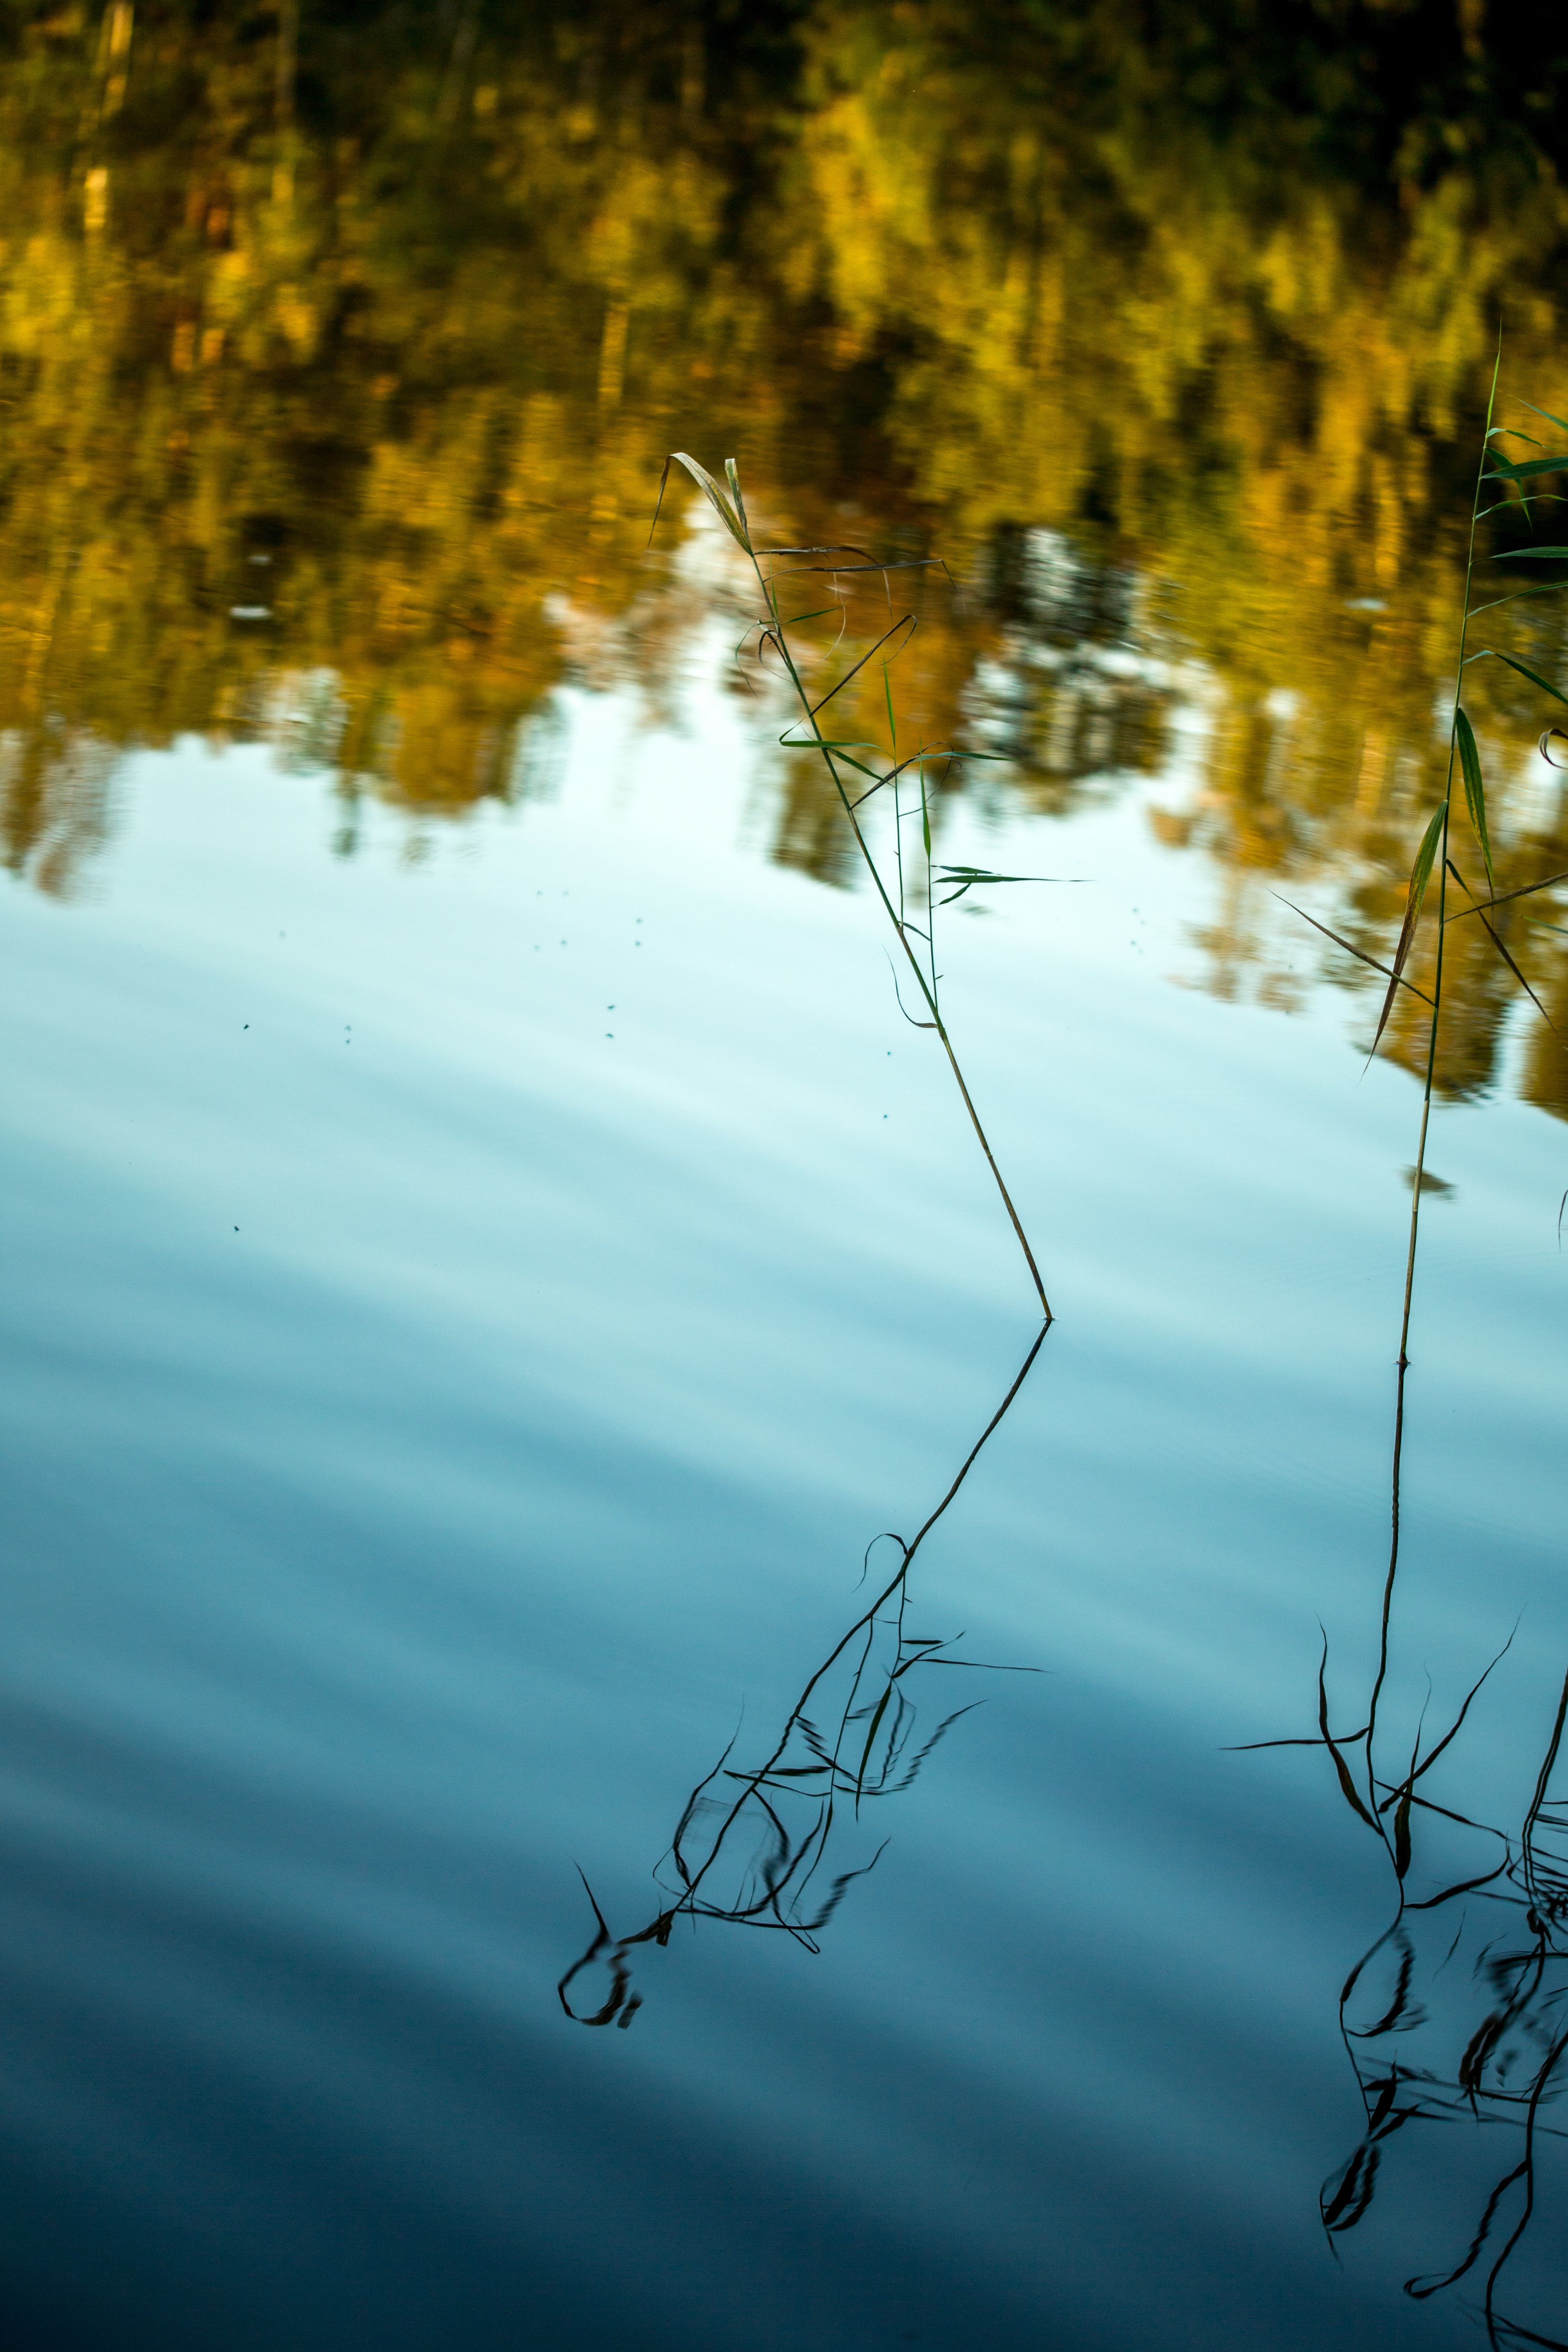
beach, landscape, tree, water, nature, grass, branch, winter, light, plant, hay, sunlight, morning, leaf, flower, lake, reflection, autumn, season, finnish, nature photo, atmospheric phenomenon